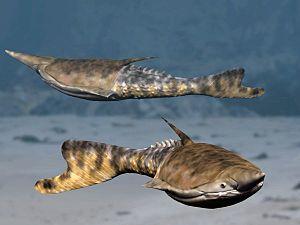
Pteraspis est un genre éteint de poissons agnathes, qui vivait lors du Dévonien dans ce qui est maintenant la Grande-Bretagne et la Belgique.
Les Pteraspidomorphes sont un ordre éteint des vertébrés marins de la classe des Pteraspidomorphi. Ce sont des agnathes ayant vécu au cours du Paléozoïque de l'Ordovicien au Dévonien.